Cyclic sediments

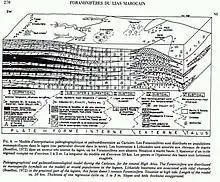
High Atlas middle liassic carbonate platform of Morocco and succession of regressive, autocyclic, "shallowing upward" metric sequences.

Cyclic sediments (also called rhythmic sediments) are sequences of sedimentary rocks that are characterised by repetitive patterns of different rock types (strata) or facies within the sequence. Processes that generate sedimentary cyclicity can be either autocyclic or allocyclic, and can result in piles of sedimentary cycles hundreds or even thousands of metres thick. The study of sequence stratigraphy was developed from controversies over the causes of cyclic sedimentation.